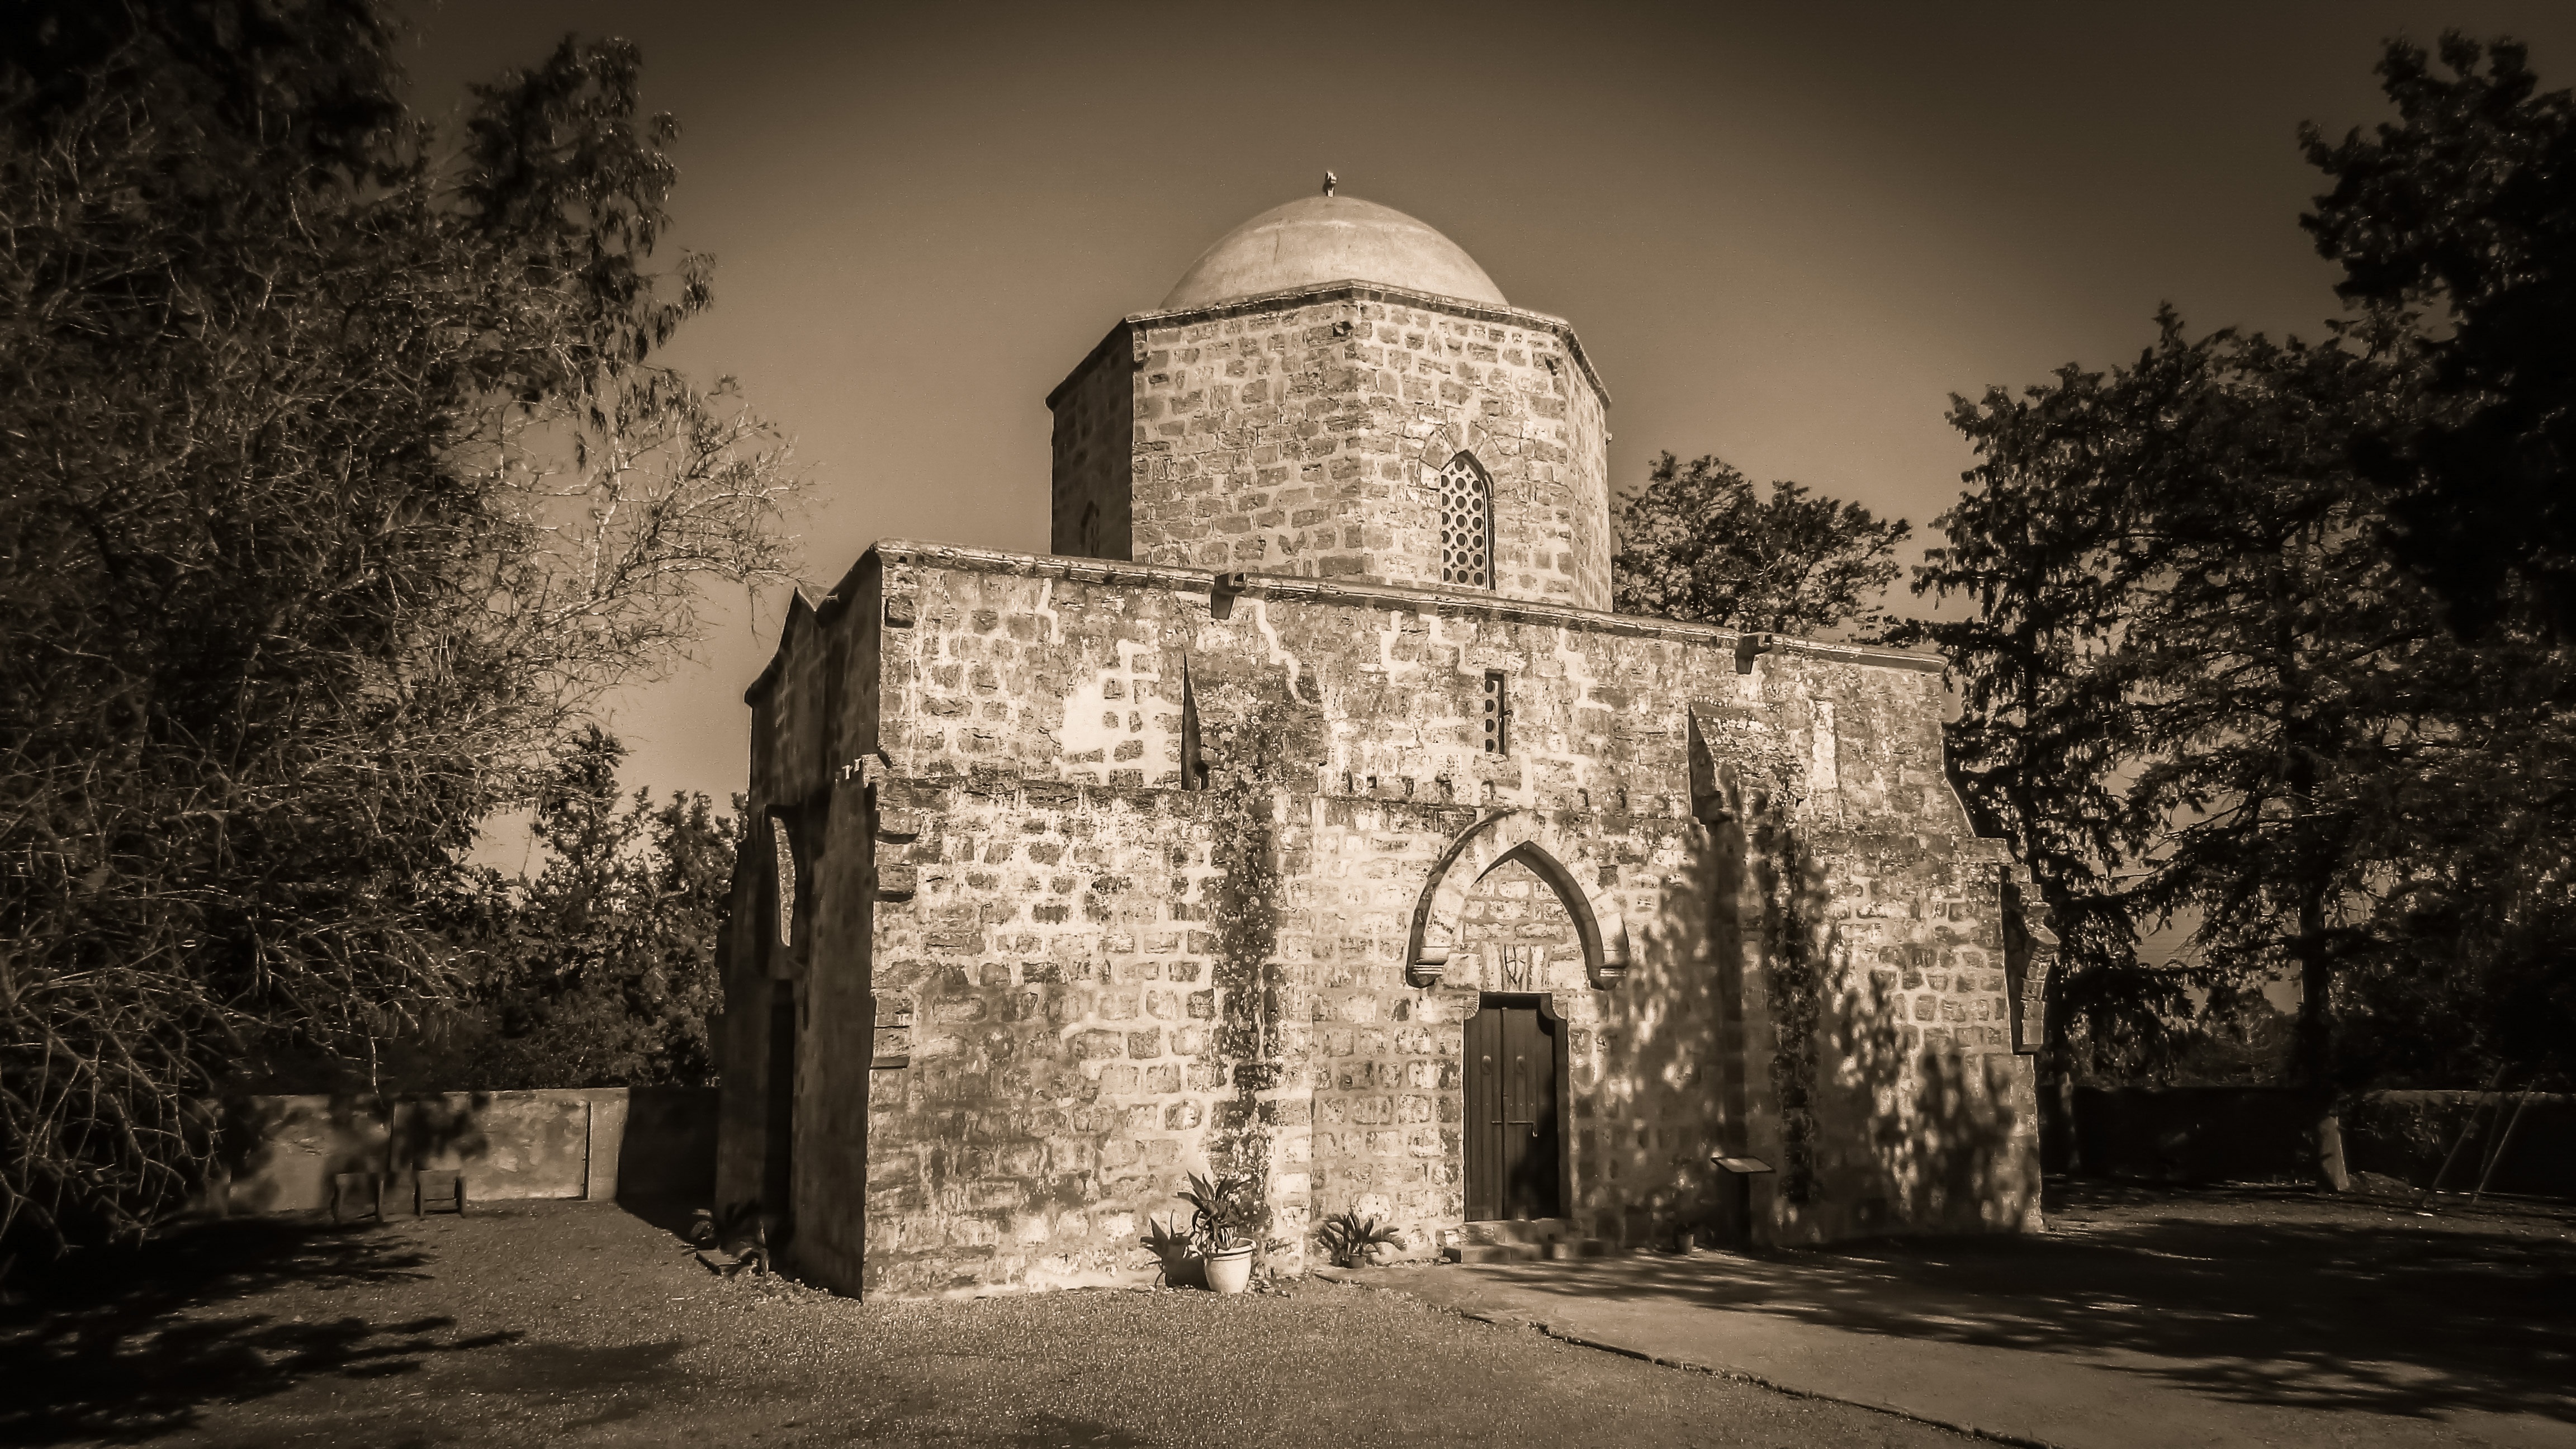
black and white, architecture, night, house, building, old, religion, darkness, church, chapel, exterior, monochrome, place of worship, ruins, monastery, history, christianity, orthodox, abbey, cyprus, avgorou, monochrome photography, ancient history, ayios georgios teratsiotis